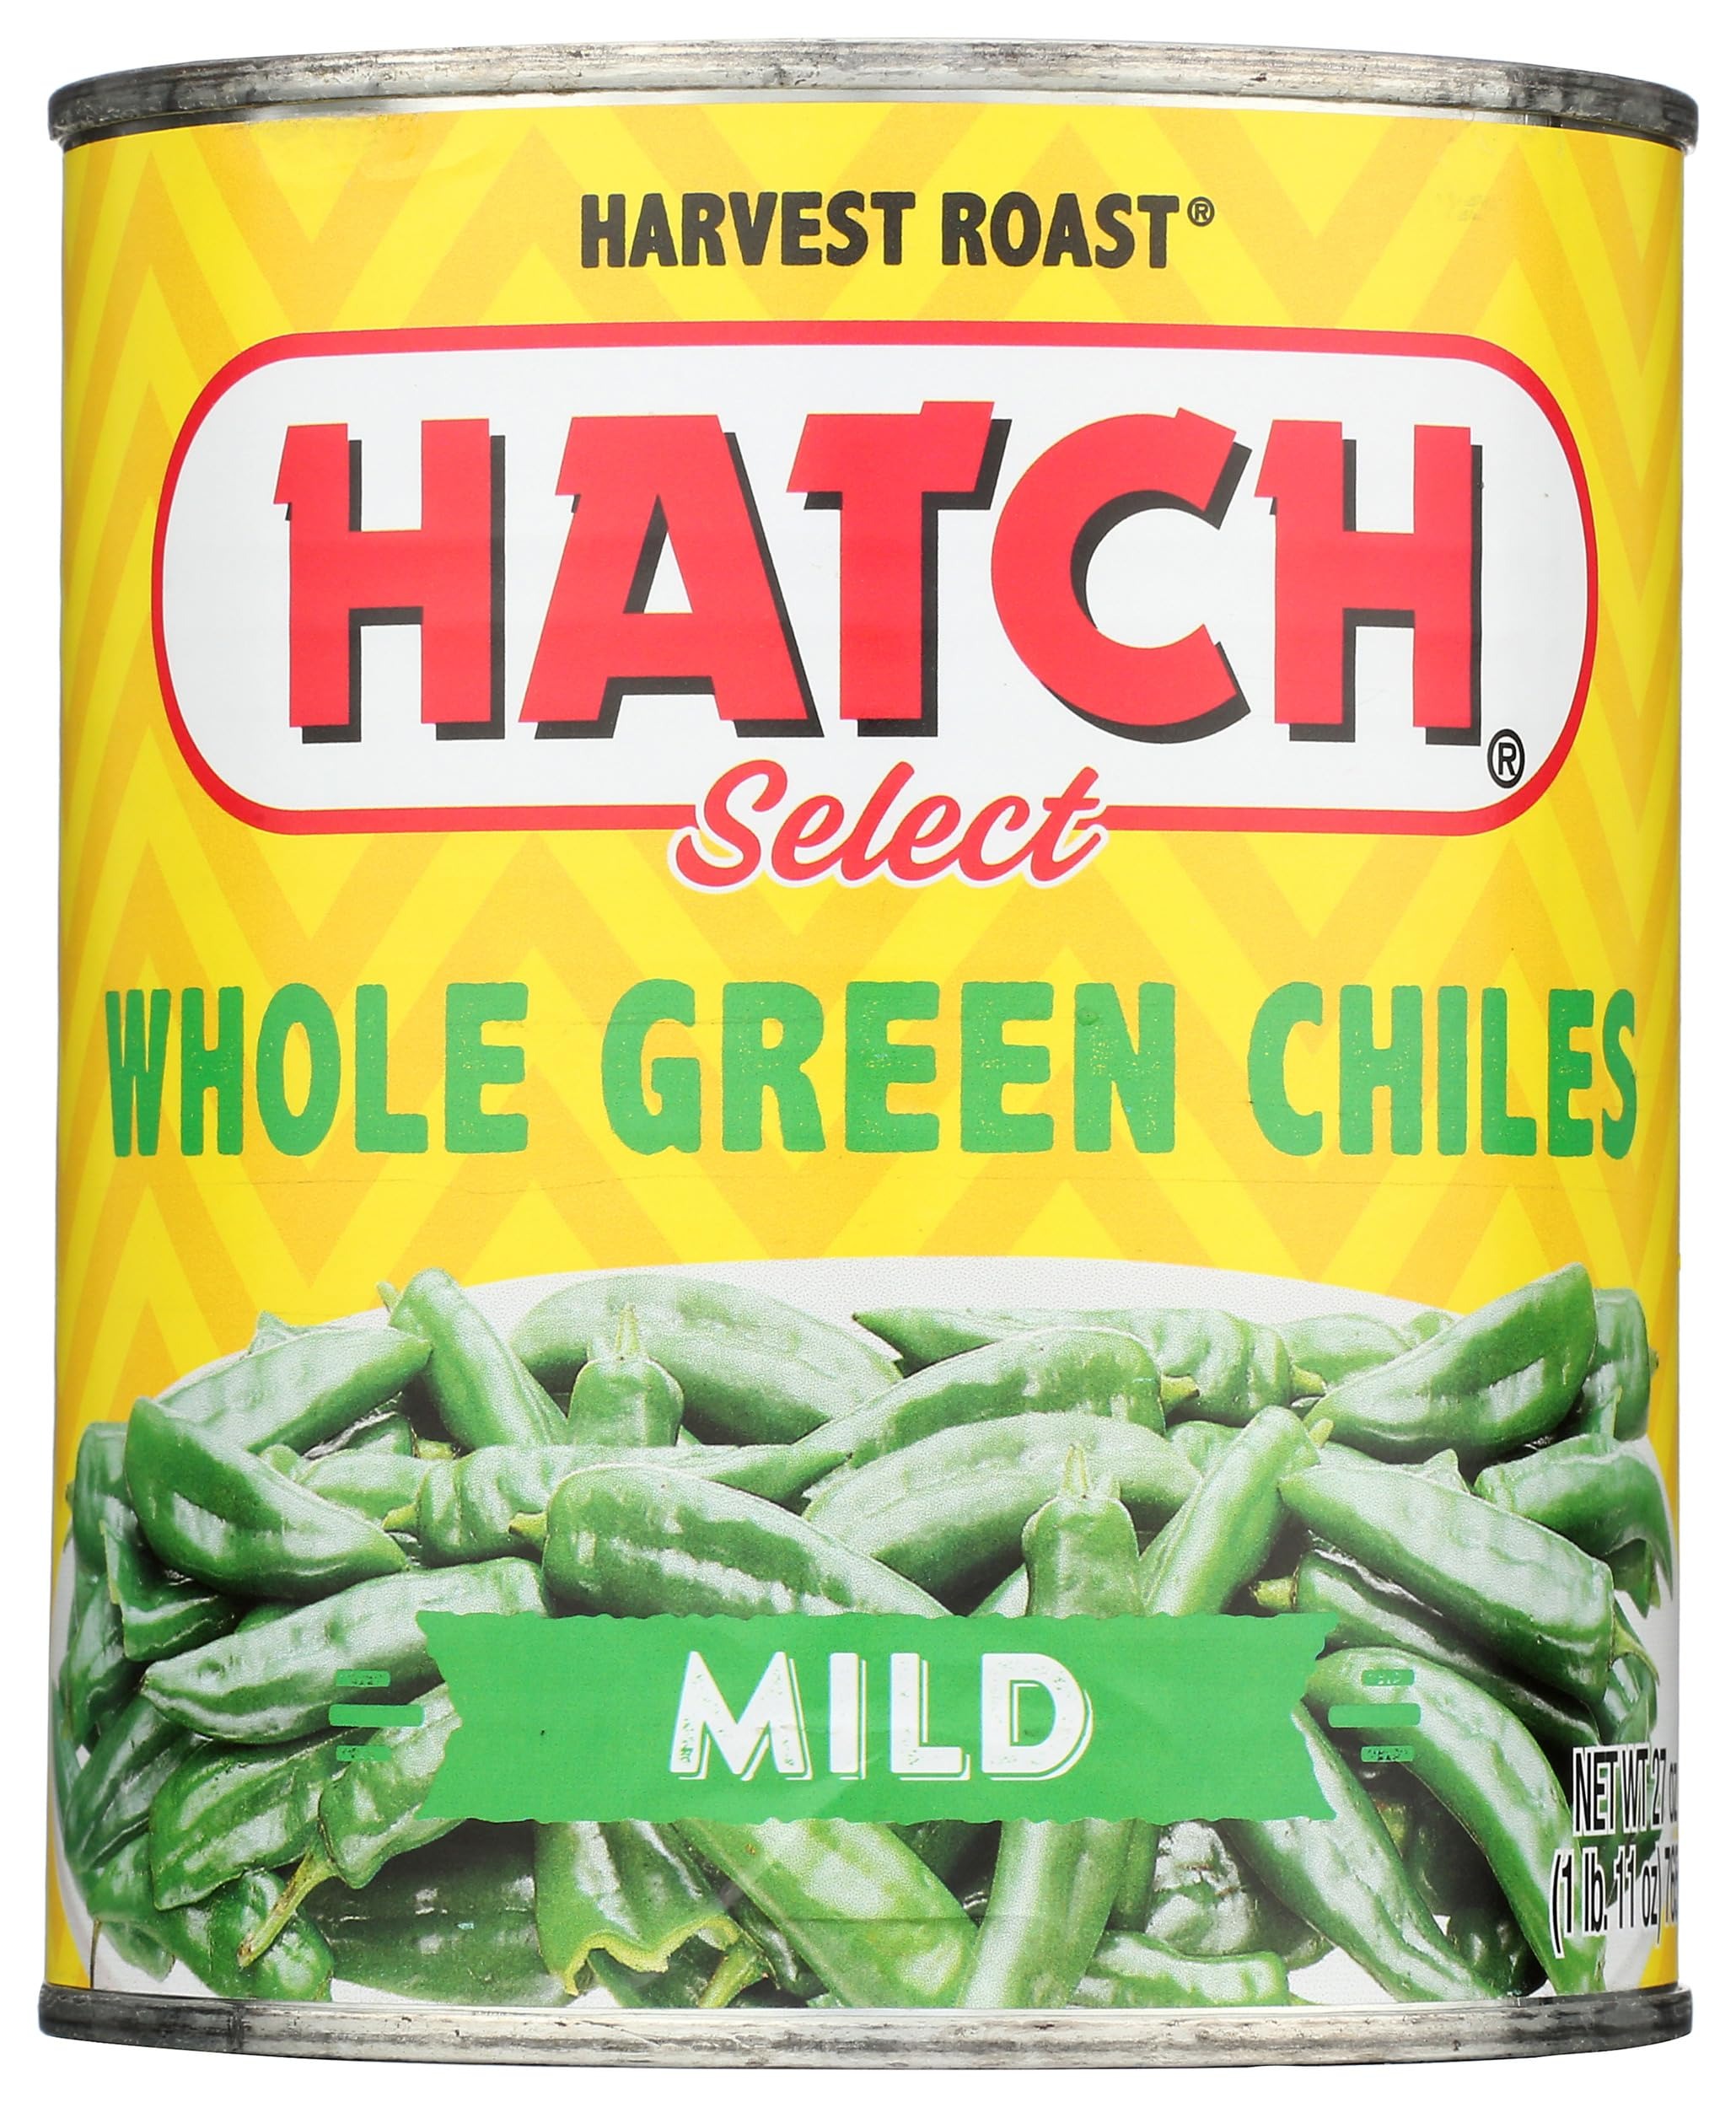
Item Name: Hatch Chili Company Hatch Whole Green Chilies, 27- Oz (Pack Of 3)
Value: 81.0
Unit: Ounce

Price: 7.485